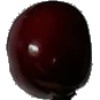
Label: Cherry 1